Lunar Orbiter 3

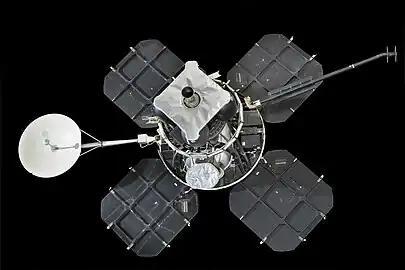
Replica of a "Lunar Orbiter" spacecraft

The spacecraft was placed in a cislunar trajectory and injected into an elliptical near-equatorial lunar orbit on February 8 at 21:54 UT. The orbit was with an inclination of 20.9 degrees and a period of 3 hours 25 minutes. After four days (25 orbits) of tracking the orbit was changed to . The spacecraft acquired photographic data from February 15 to 23, 1967, and readout occurred through March 2, 1967. The film advance mechanism showed erratic behavior during this period resulting in a decision to begin readout of the frames earlier than planned. The frames were read out successfully until March 4 when the film advance motor burned out, leaving about 25% of the frames on the takeup reel, unable to be read.